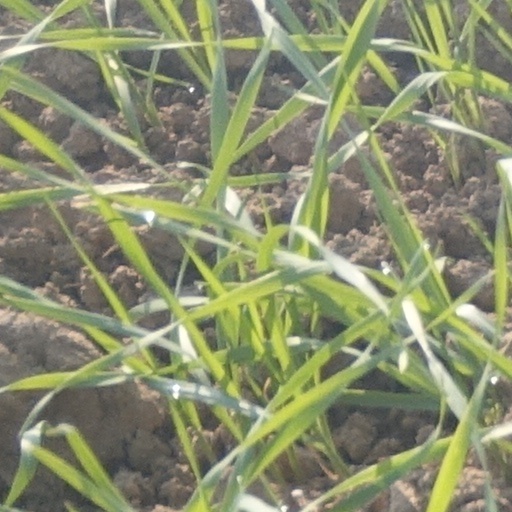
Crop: wheat